Yasmine (film)

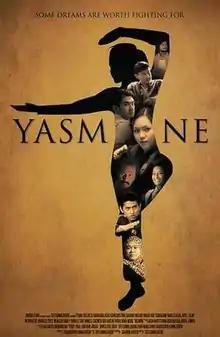
Poster

Yasmine is a 2014 Bruneian teen drama martial arts film directed by Siti Kamaluddin and written by Indonesian veteran writer Salman Aristo.